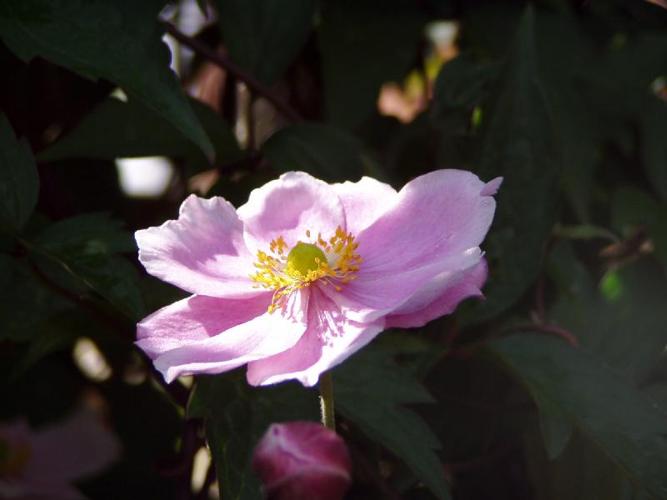
Label: japanese anemone